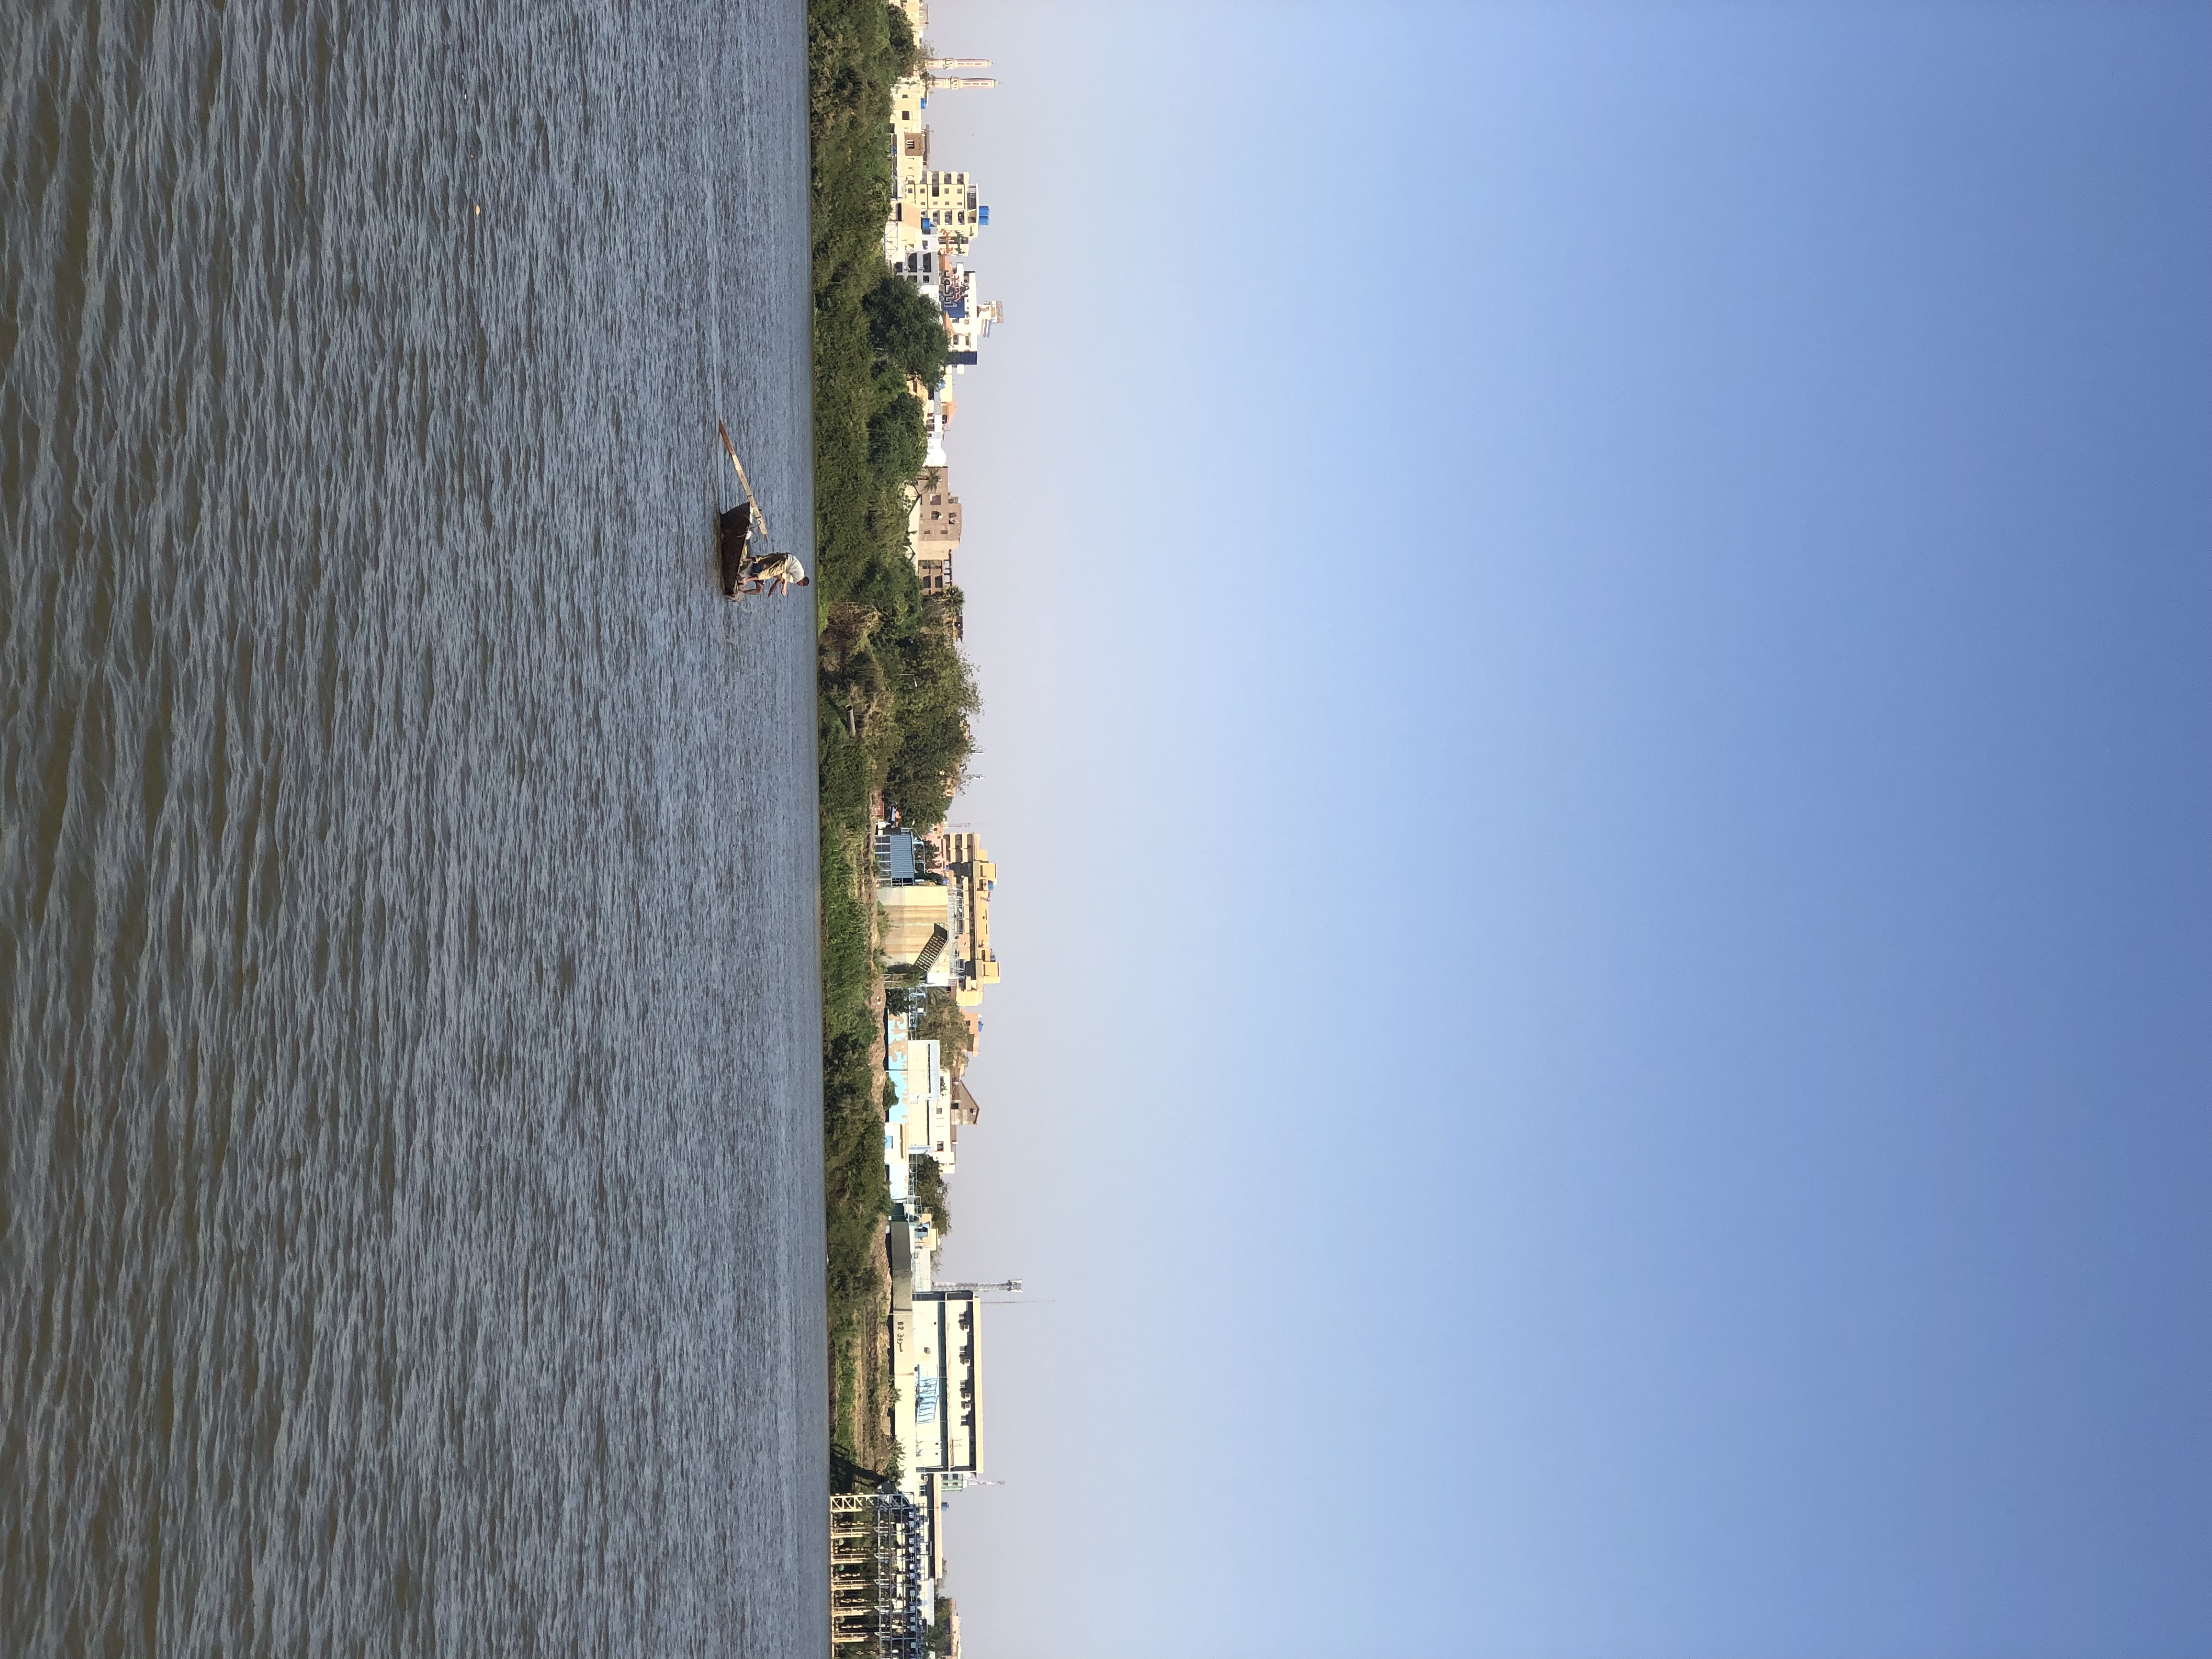
الوصف بالفصحى: مشهد نهري مع قوارب وأشجار تحت سماء صافية
الوصف بالعامية السودانية: النيل صافي، زوارق وأشجار في الضفة المقابلة
التصنيف: Nature & Landscape
التصنيف الفرعي: Clear Sky